Théo Pourchaire

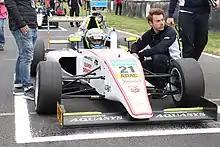
Pourchaire at the 2019 ADAC Formula 4 Championship

The following year, Pourchaire remained at Formula 4 level, but switched to the ADAC Formula 4 championship as part of the US Racing-CHRS outfit. Pourchaire secured his first podium in the series, with a second place in the second race at Oschersleben. At the Red Bull Ring, Pourchaire claimed another second place in the second race. However a penalty from Red Bull junior and championship rival Dennis Hauger saw Pourchaire take his maiden ADAC F4 win. He would follow up with third place the next day. Pourchaire included a double podium at the German Grand Prix support race, and added two more third-places at Zandvoort. At the Nürburgring, Pourchaire took a double victory that saw him extend his championship lead even further. At the Hockenheimring second round, Pourchaire had a poor showing, colliding with fellow Sauber junior member Arthur Leclerc in the first race and stalled in the second. With Hauger winning all three races, Pourchaire's lead in the championship shrunk from 68 to just a single point. At the Sachsenring, Pourchaire claimed a win in the second race, and took runner-up position in the other two races. This was enough for Pourchaire to claim the championship title by seven points from Hauger.